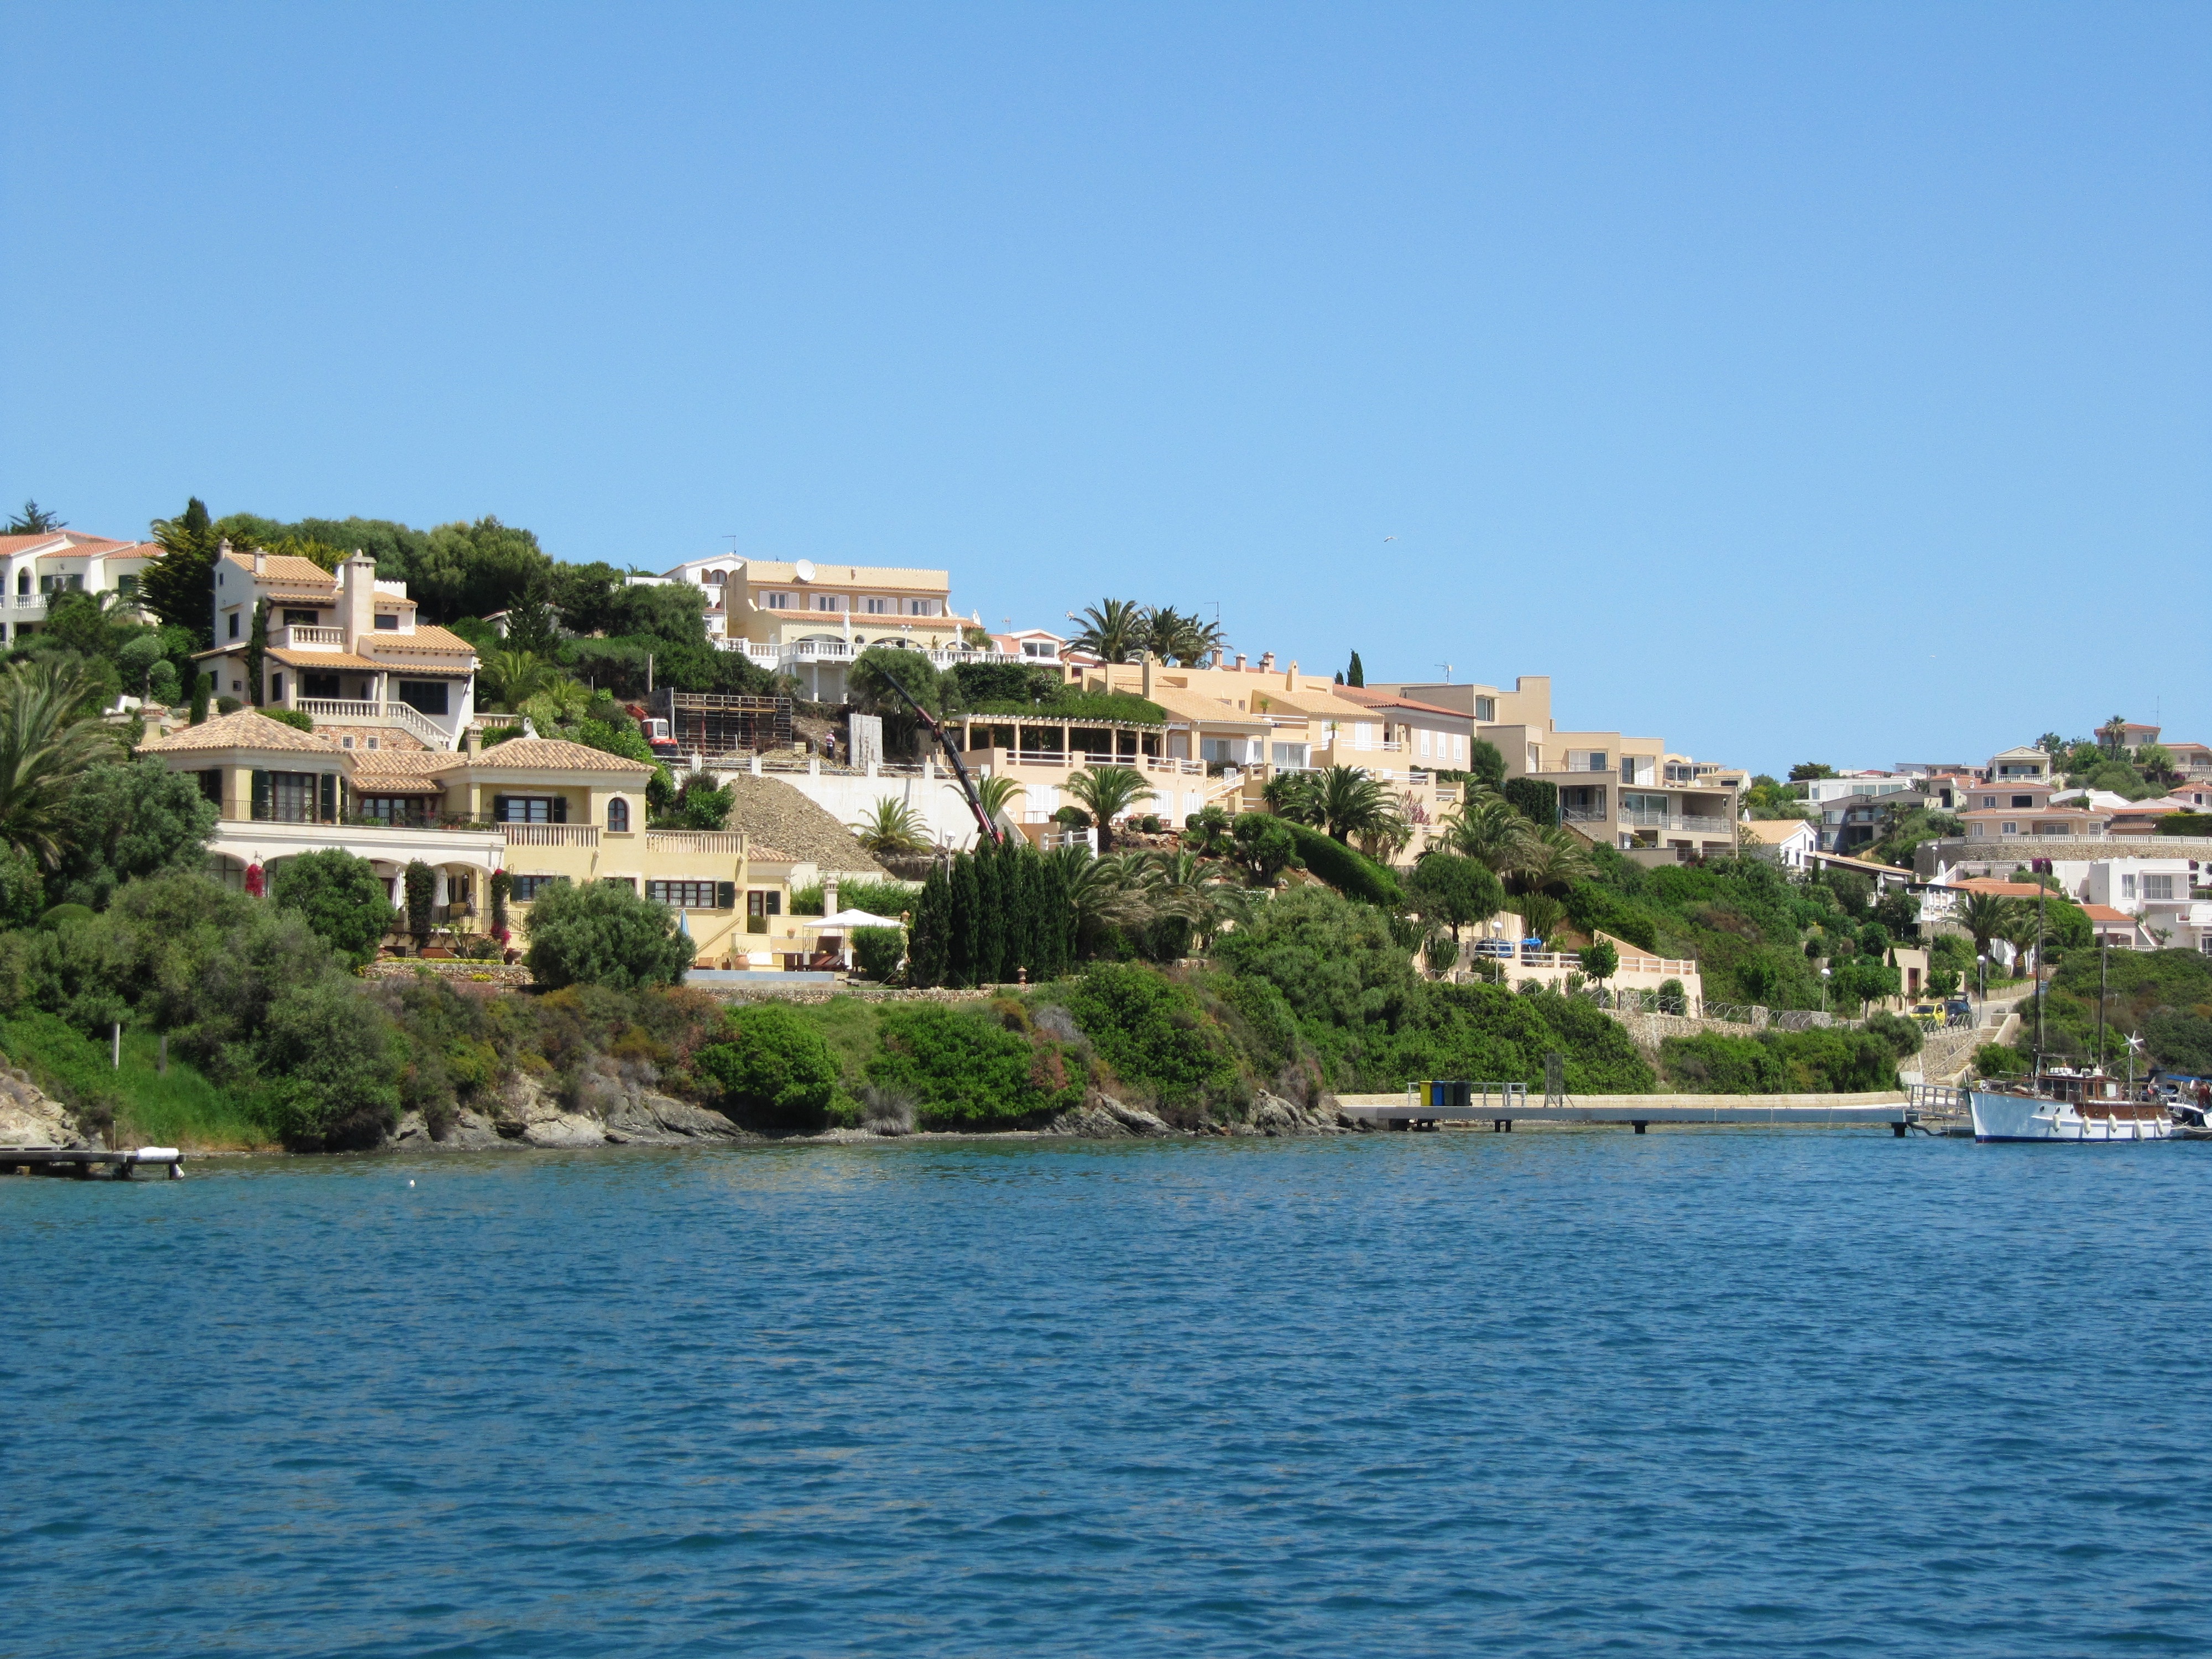
sea, coast, ocean, town, vacation, village, cove, bay, marina, rocks, costa, cape, puebo